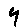
Label: 9